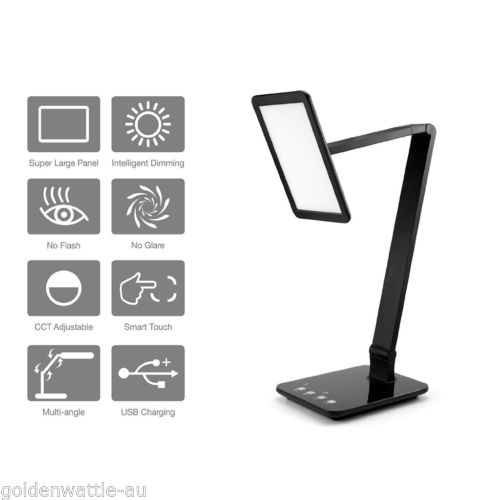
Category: lamp